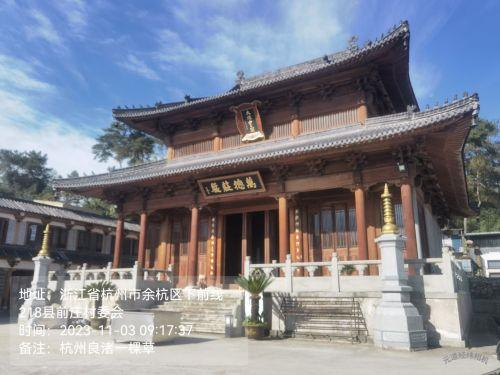
地标名称：平王古寺
所在城市：杭州市·余杭区